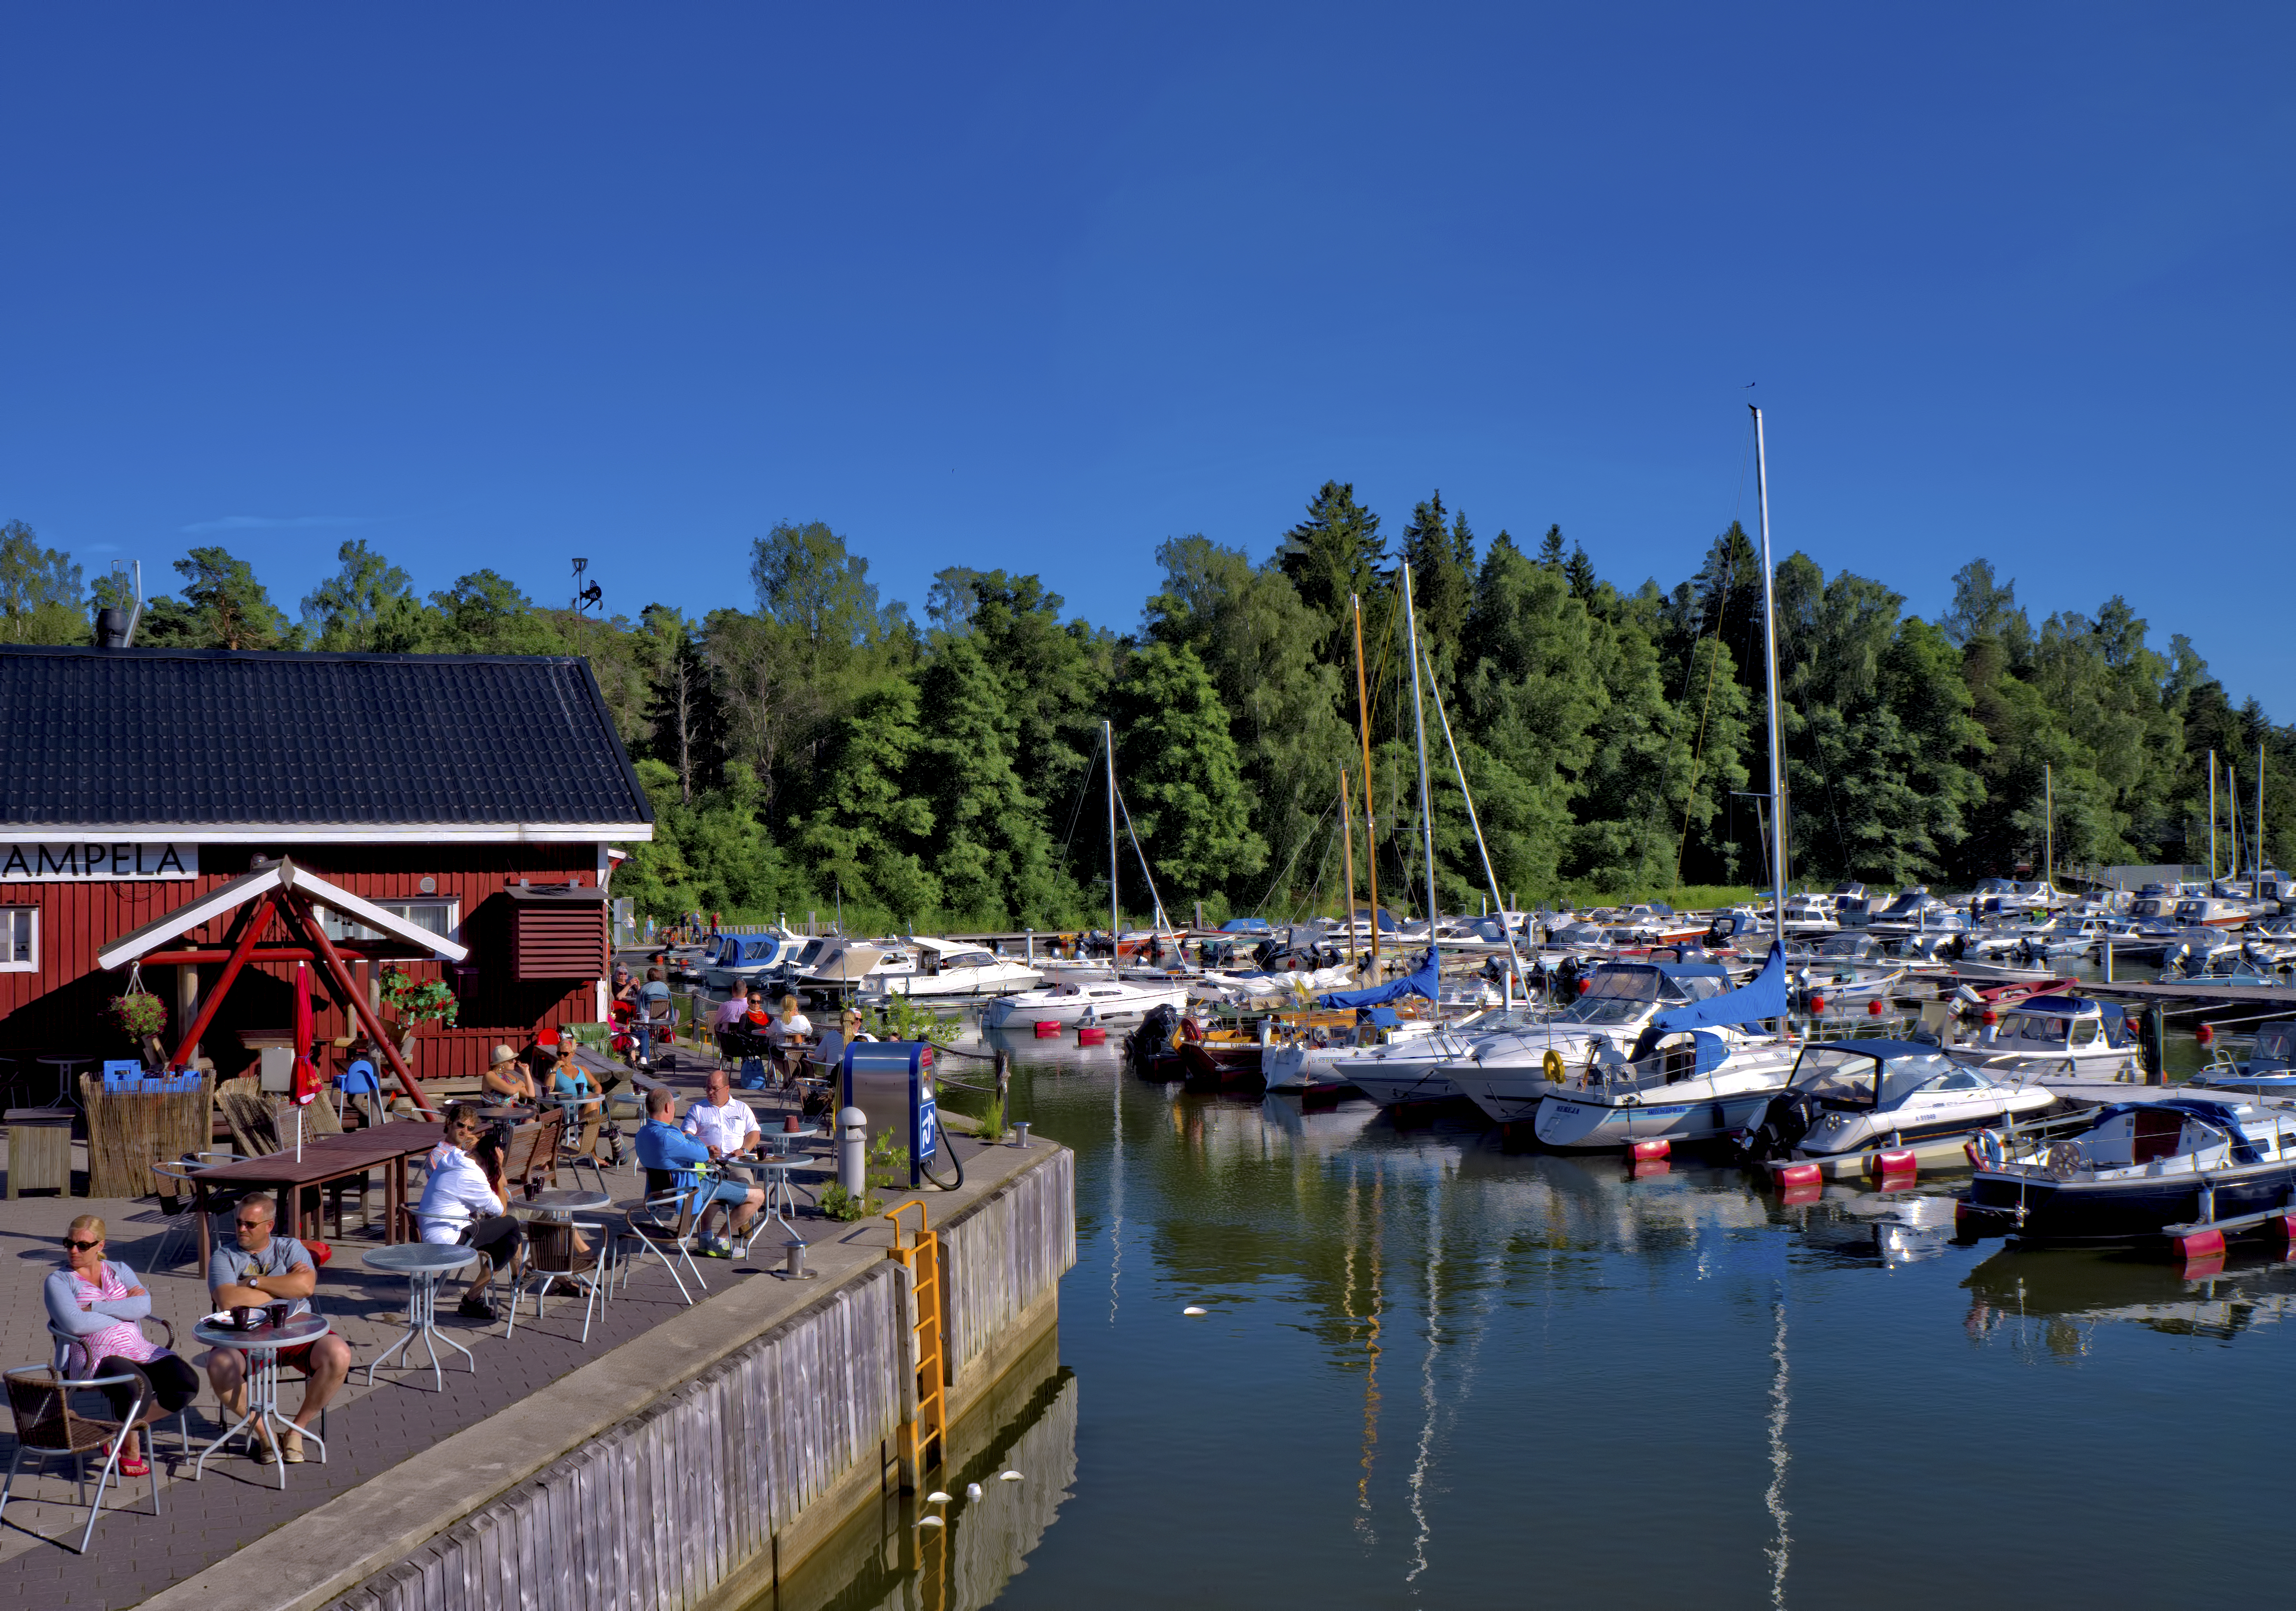
cafe, marina, cool image, sony, finland, helsinki, alpha, cool photo, i, 3000, ilce, ilce3000, vuosaari, 3000k, ilce3000k, kampela